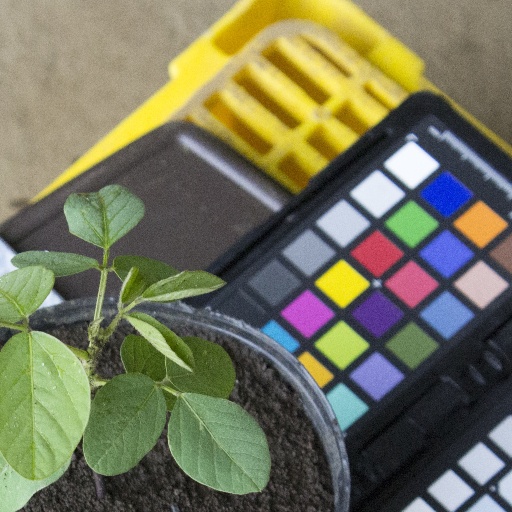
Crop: soybean